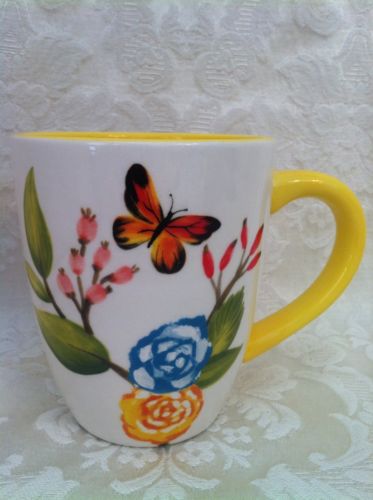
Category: mug